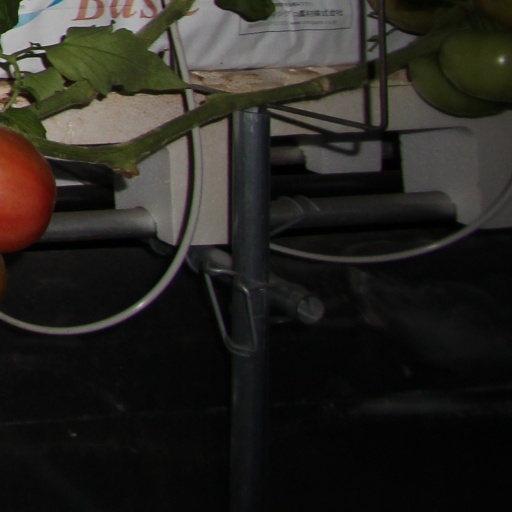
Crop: tomato